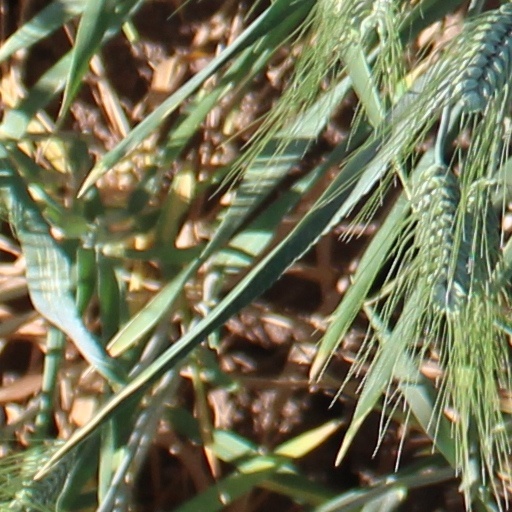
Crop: wheat